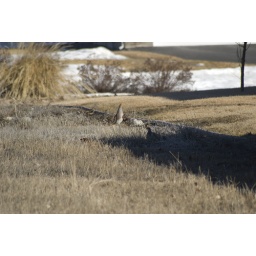
Some birds up to no good in the field behind our yard.